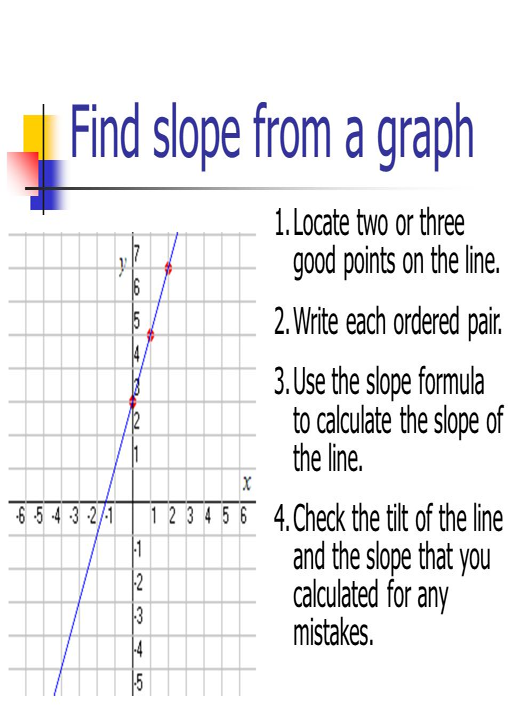
find slope from a graph locate good points on the line .